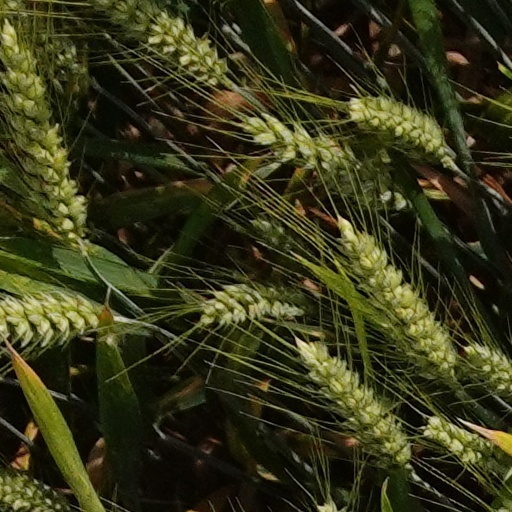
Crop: wheat